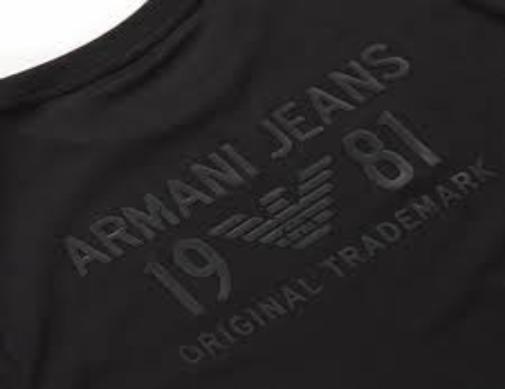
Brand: Armani
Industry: Clothes